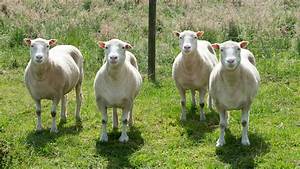
Label: pecora